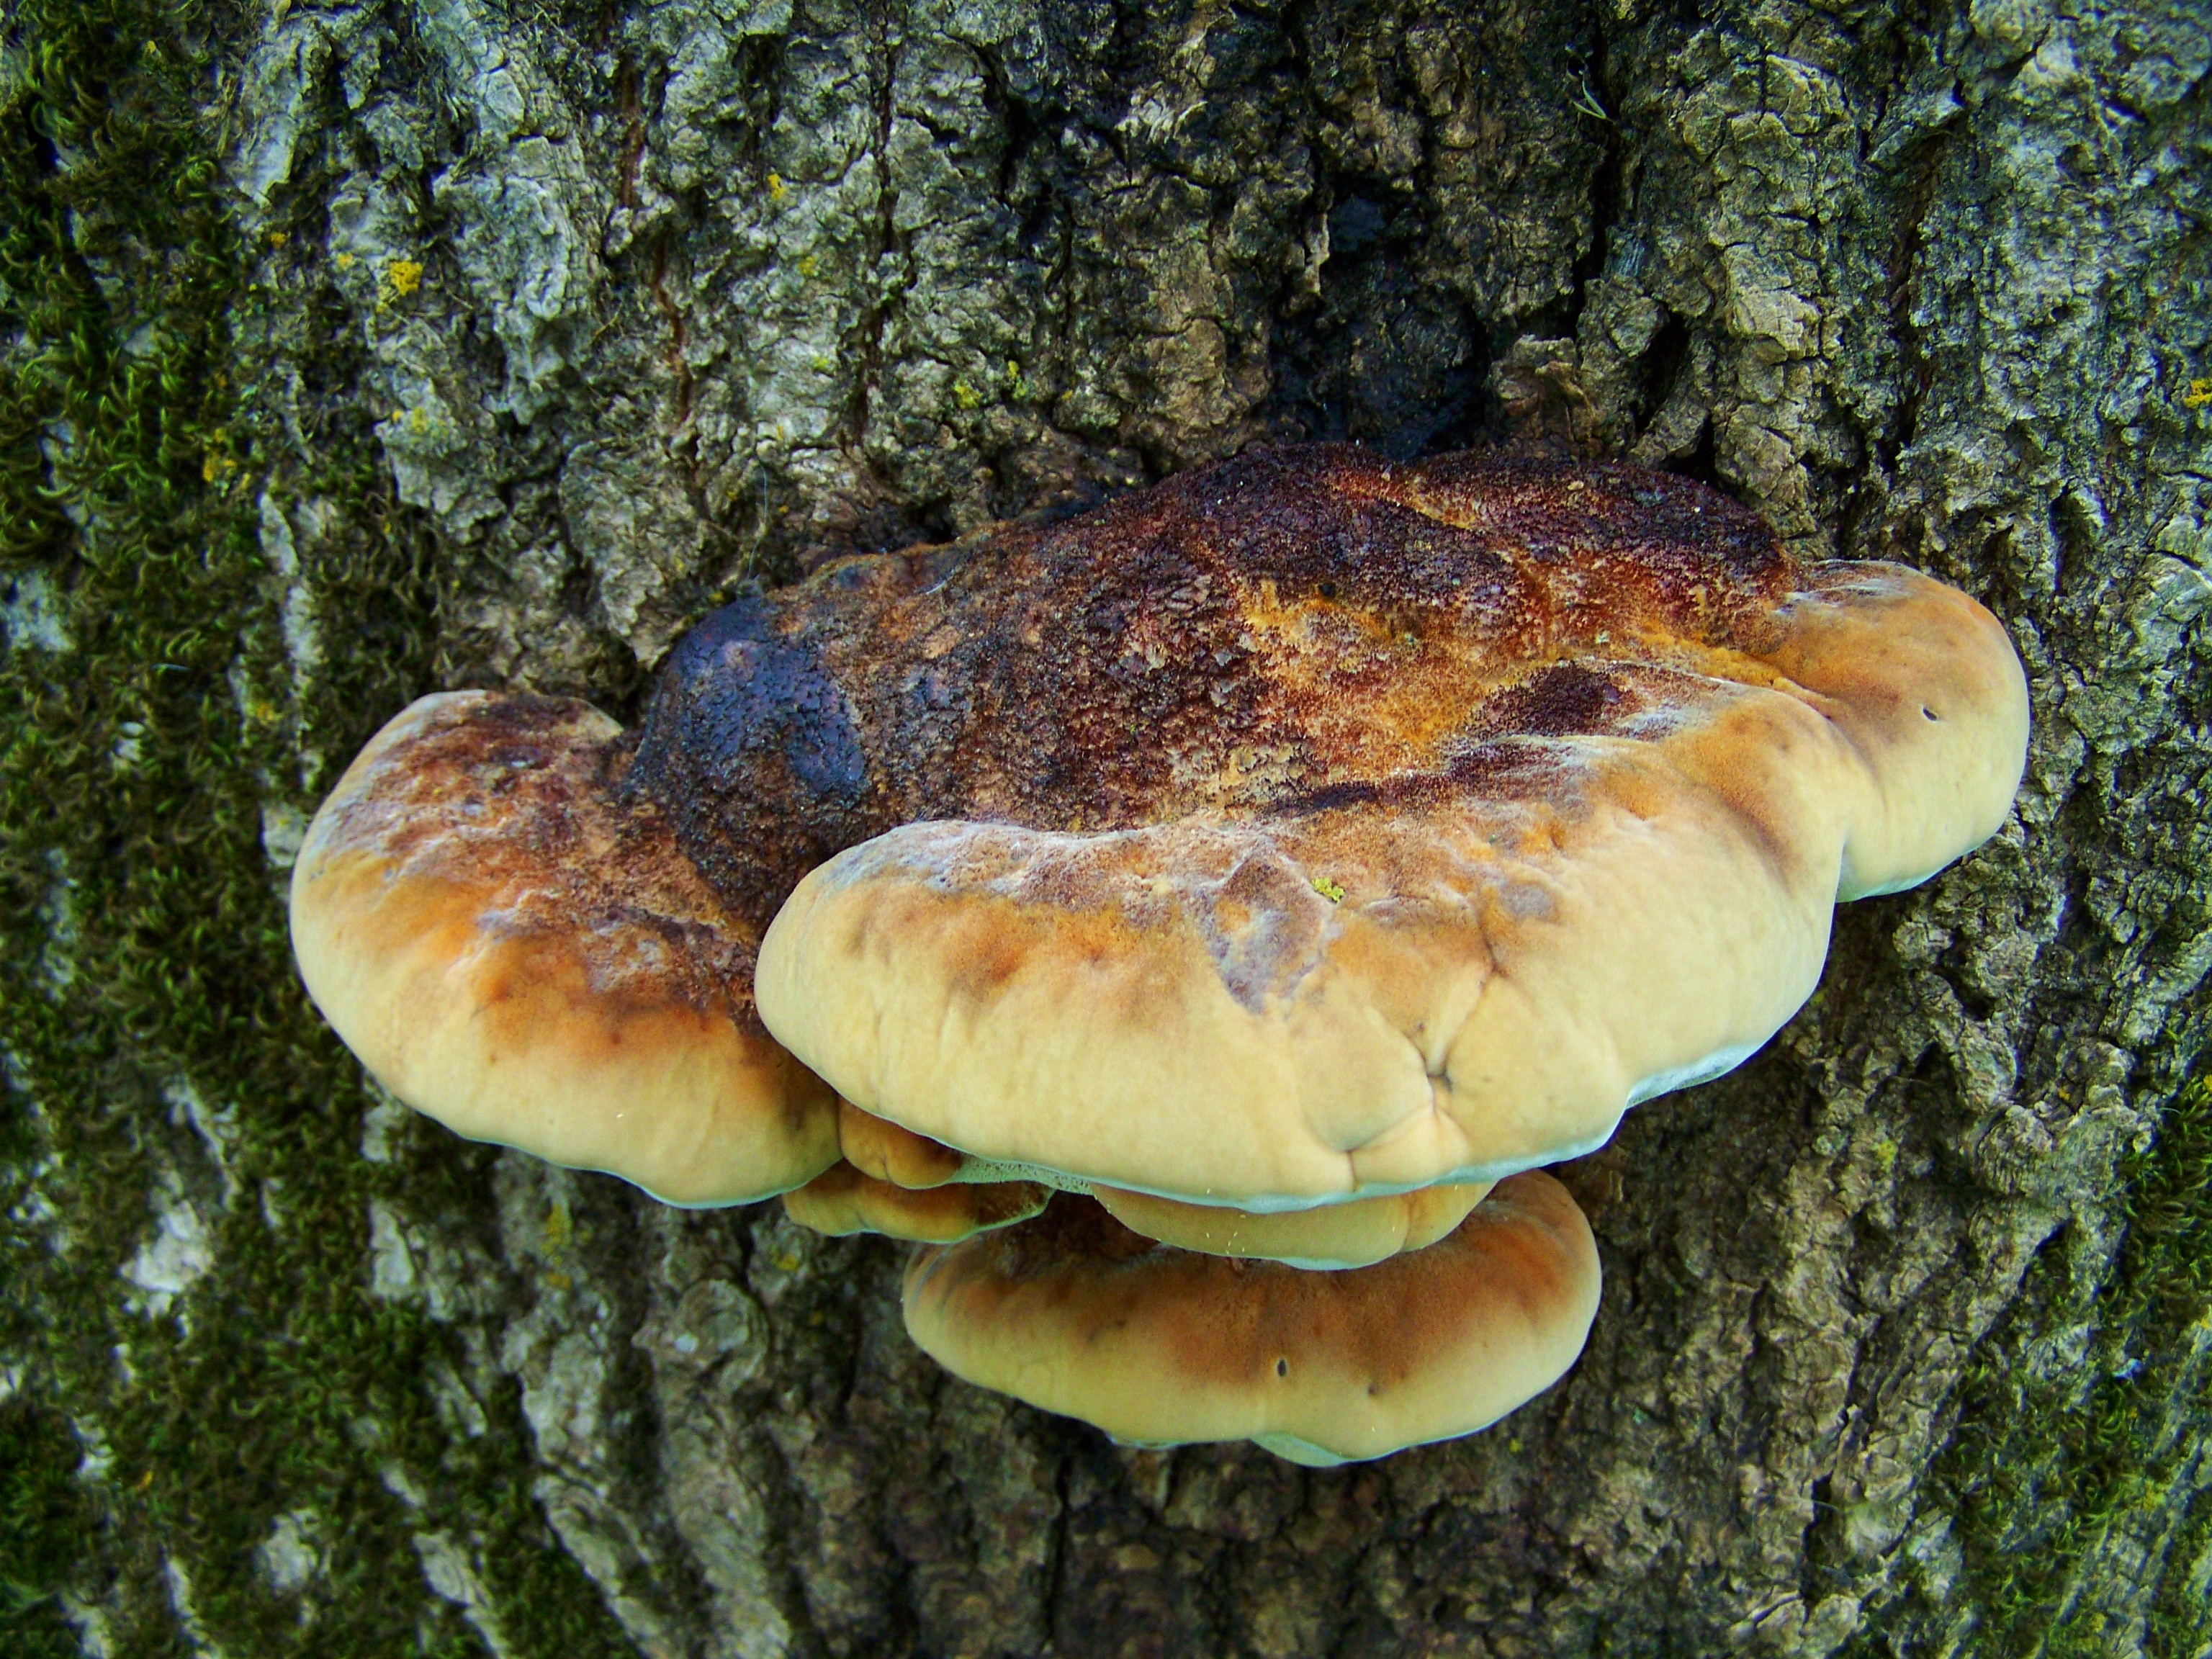
nature, forest, mushroom, fungus, woodland, bolete, matsutake, oyster mushroom, edible mushroom, shiitake, tinder fungus, medicinal mushroom, agaricomycetes, agaricaceae, penny bun, lingzhi mushroom